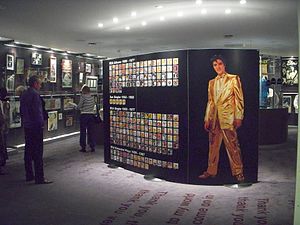
Memphis Mansion / Billedgalleri
Graceland Randers er et dansk Elvis Presley museum med restaurant, shop m.m. Elvis-museet i kælderen.
Memphis Mansion er en kopi af Graceland i USA. Den danske kopi ligger i Randers og er opført af Henrik Knudsen. Henrik Knudsen er formand for den danske Elvis Presley-fanklub The Official Elvis Presley Fan Club of Denmark.